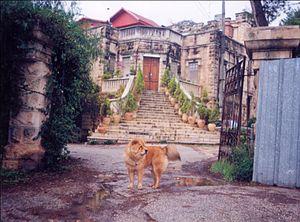
La Taubille, un quartier à Ouest Jérusalem, Israël. Les grandes maisons riches en éspace et diversité de plantes sont aujourd'hui habitées par des diplomats, des artistes et des juges. עברית: טלביה.